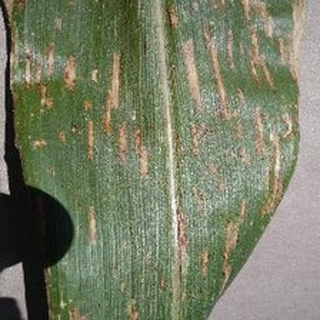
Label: corn_gray_leaf_spot